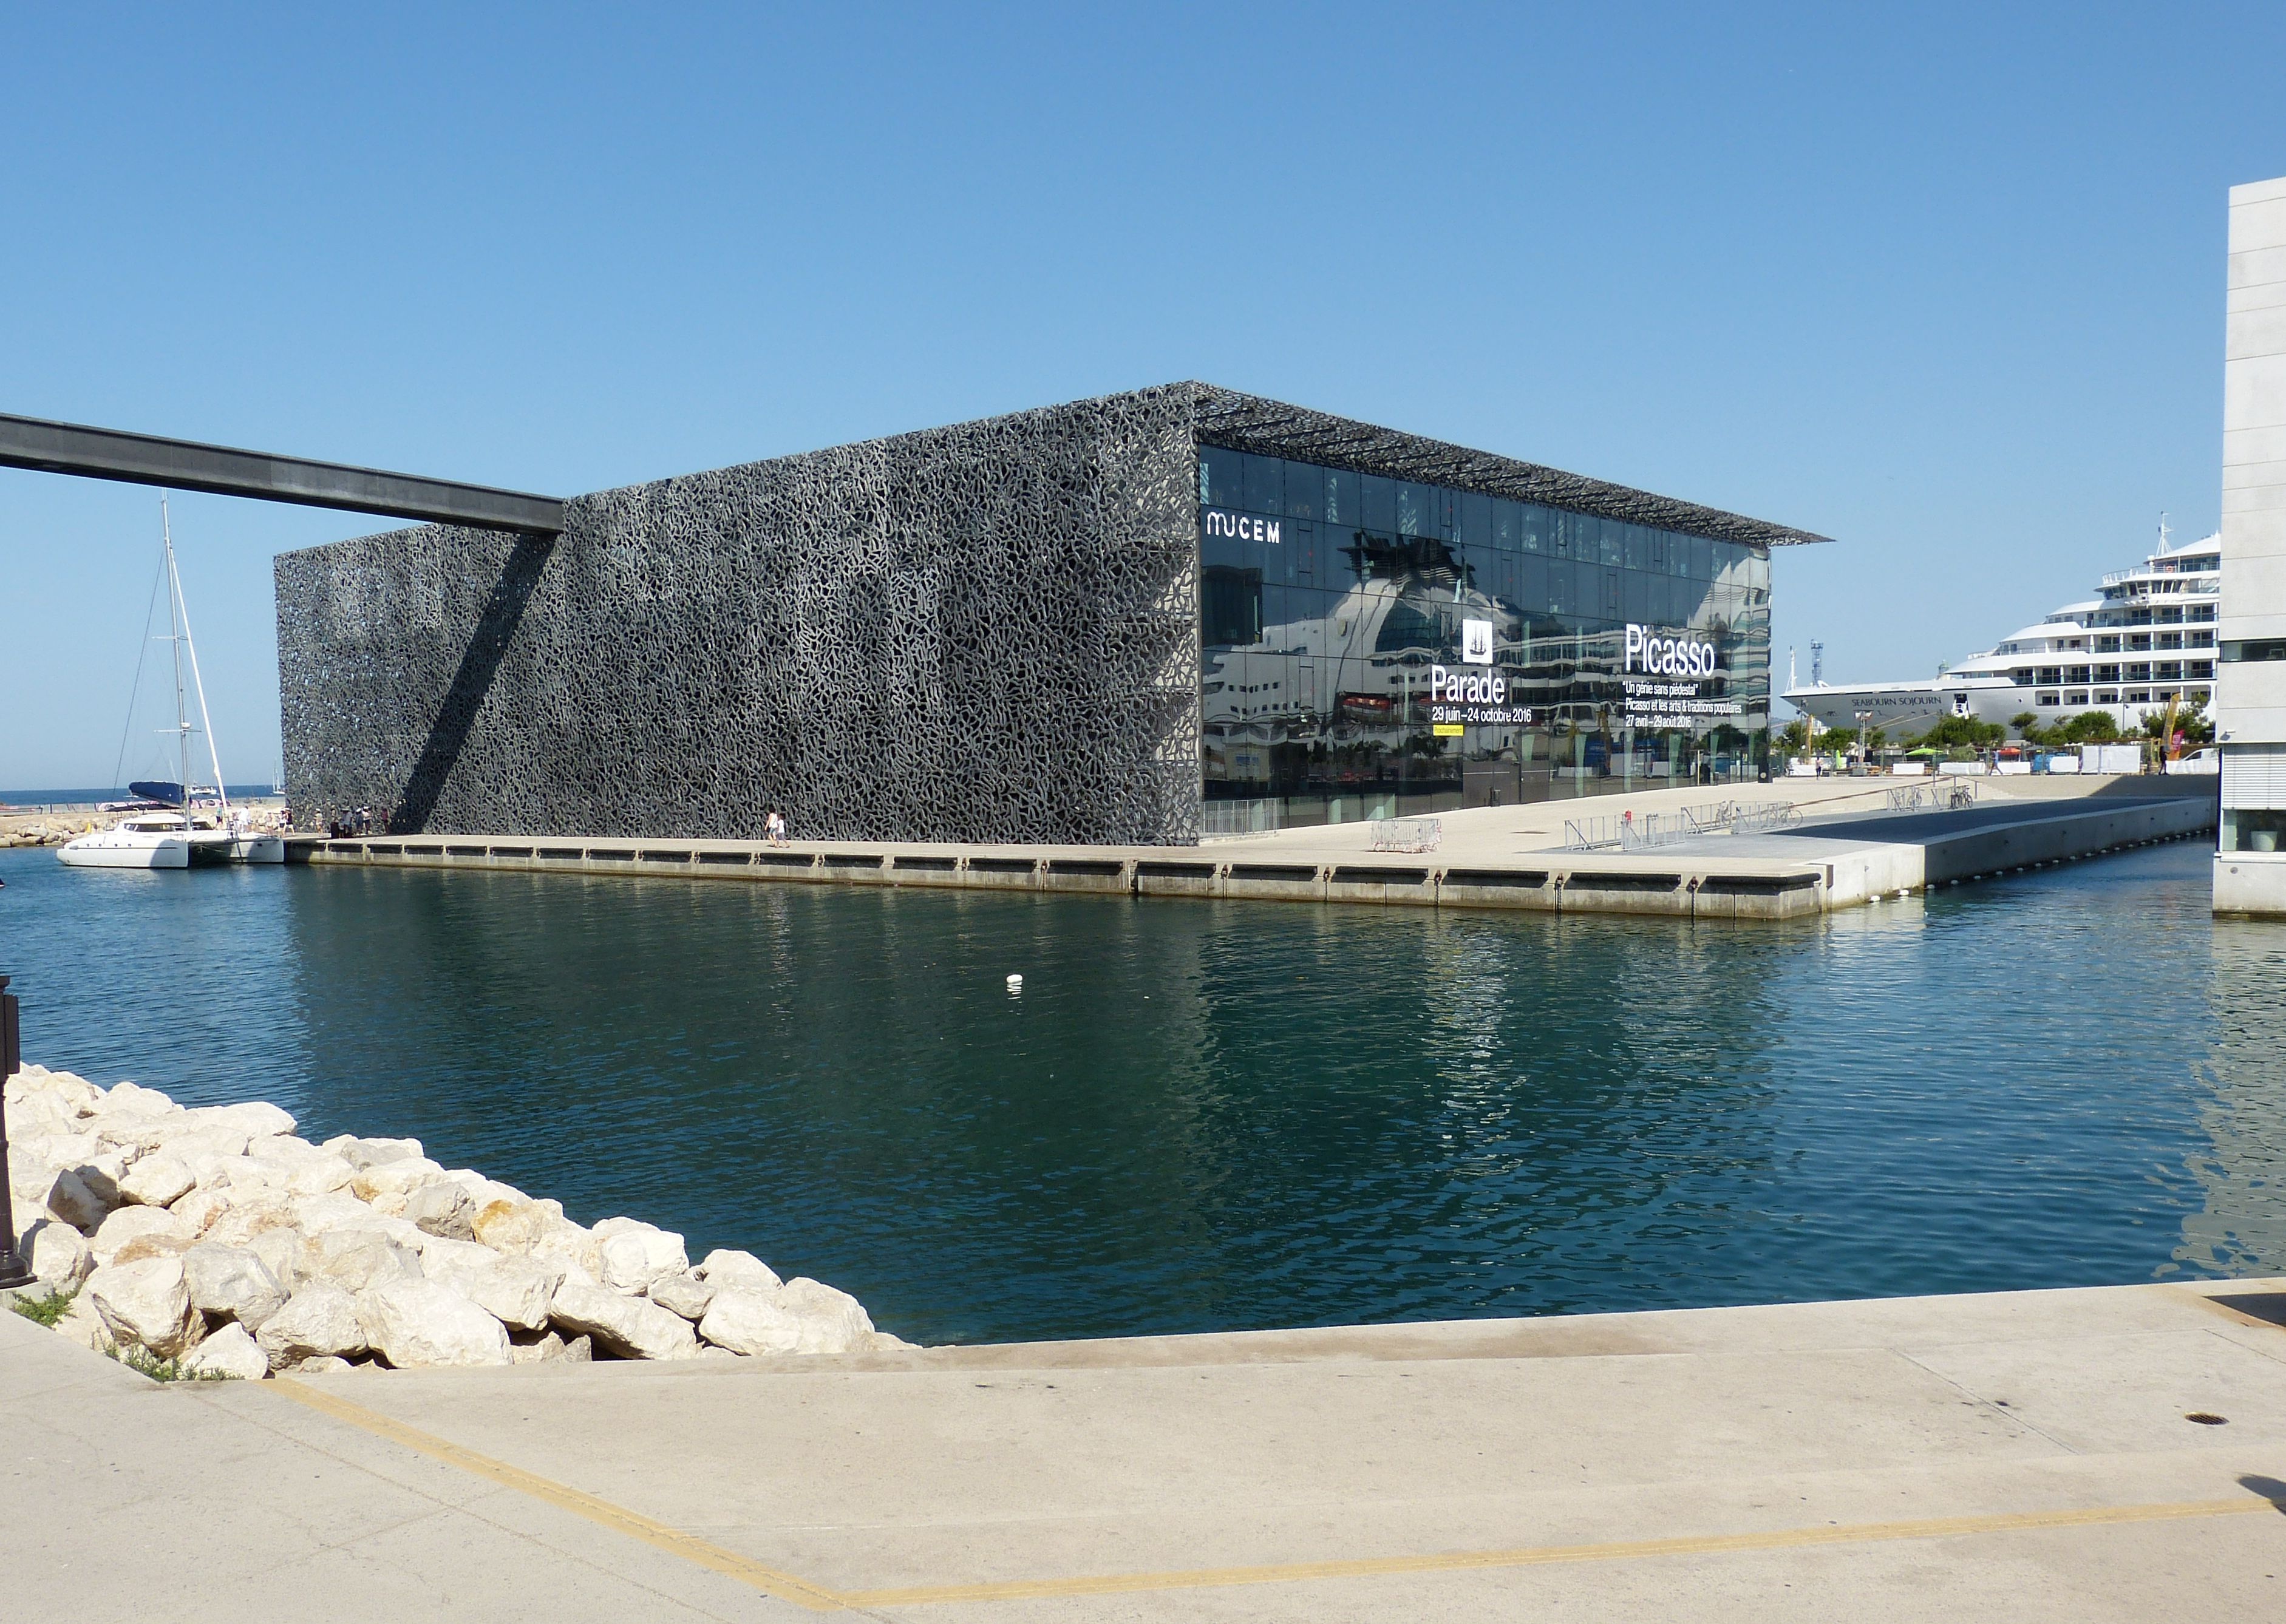
sea, dock, architecture, city, france, mediterranean, vehicle, museum, modern, marseille, south of france, mucem